Julius Yeshu Çiçek

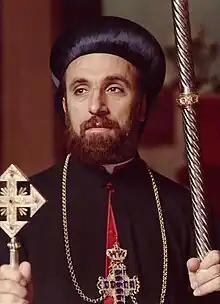
Portrait of Archbishop Mor Julius Yeshu Çiçek

Mor Julius Yeshu Çiçek (born 1 January 1942 in Kafro `Elayto, Tur Abdin, Turkey – died 29 October 2005 in Düsseldorf, Germany) was the first Syriac Orthodox Church archbishop for Central Europe. He was openly and strongly advocating an Aramean identity for his people. He wrote over one hundred works, some of them in Aramaic.